Guild of St. John, Deritend

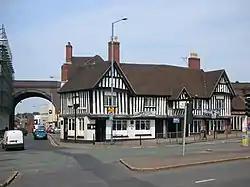
The Old Crown, originally the hall of the Guild of St John

The Guild or Gild of St John the Baptist was an English medieval religious guild in Deritend - an area of the manor of Birmingham within the parish of Aston. It maintained the priest of St John's Chapel, Deritend as its own chaplain, paying his stipend of £5 per year, and also supported a grammar school with its own schoolmaster.